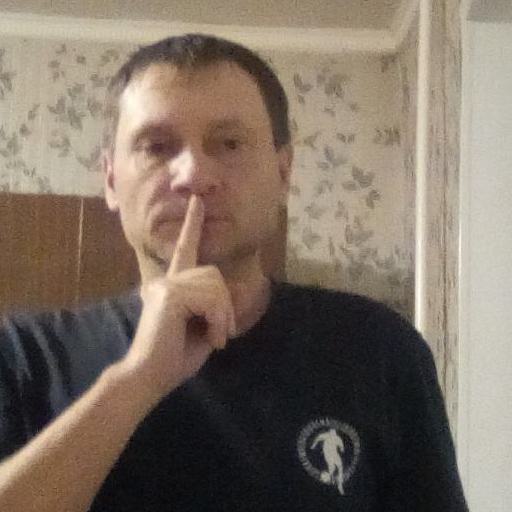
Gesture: mute